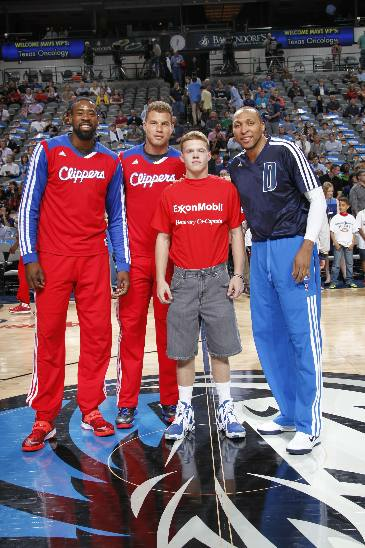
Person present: Yes